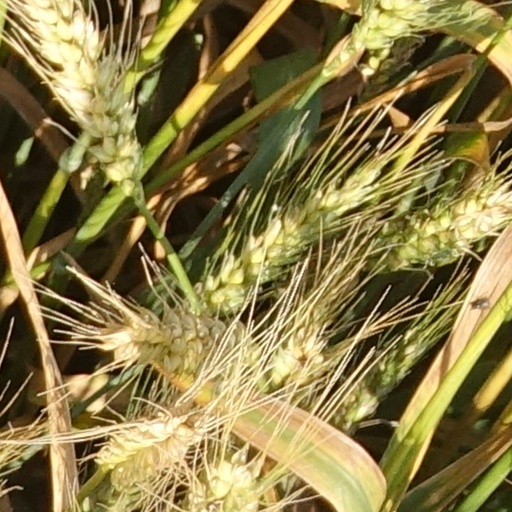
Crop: wheat